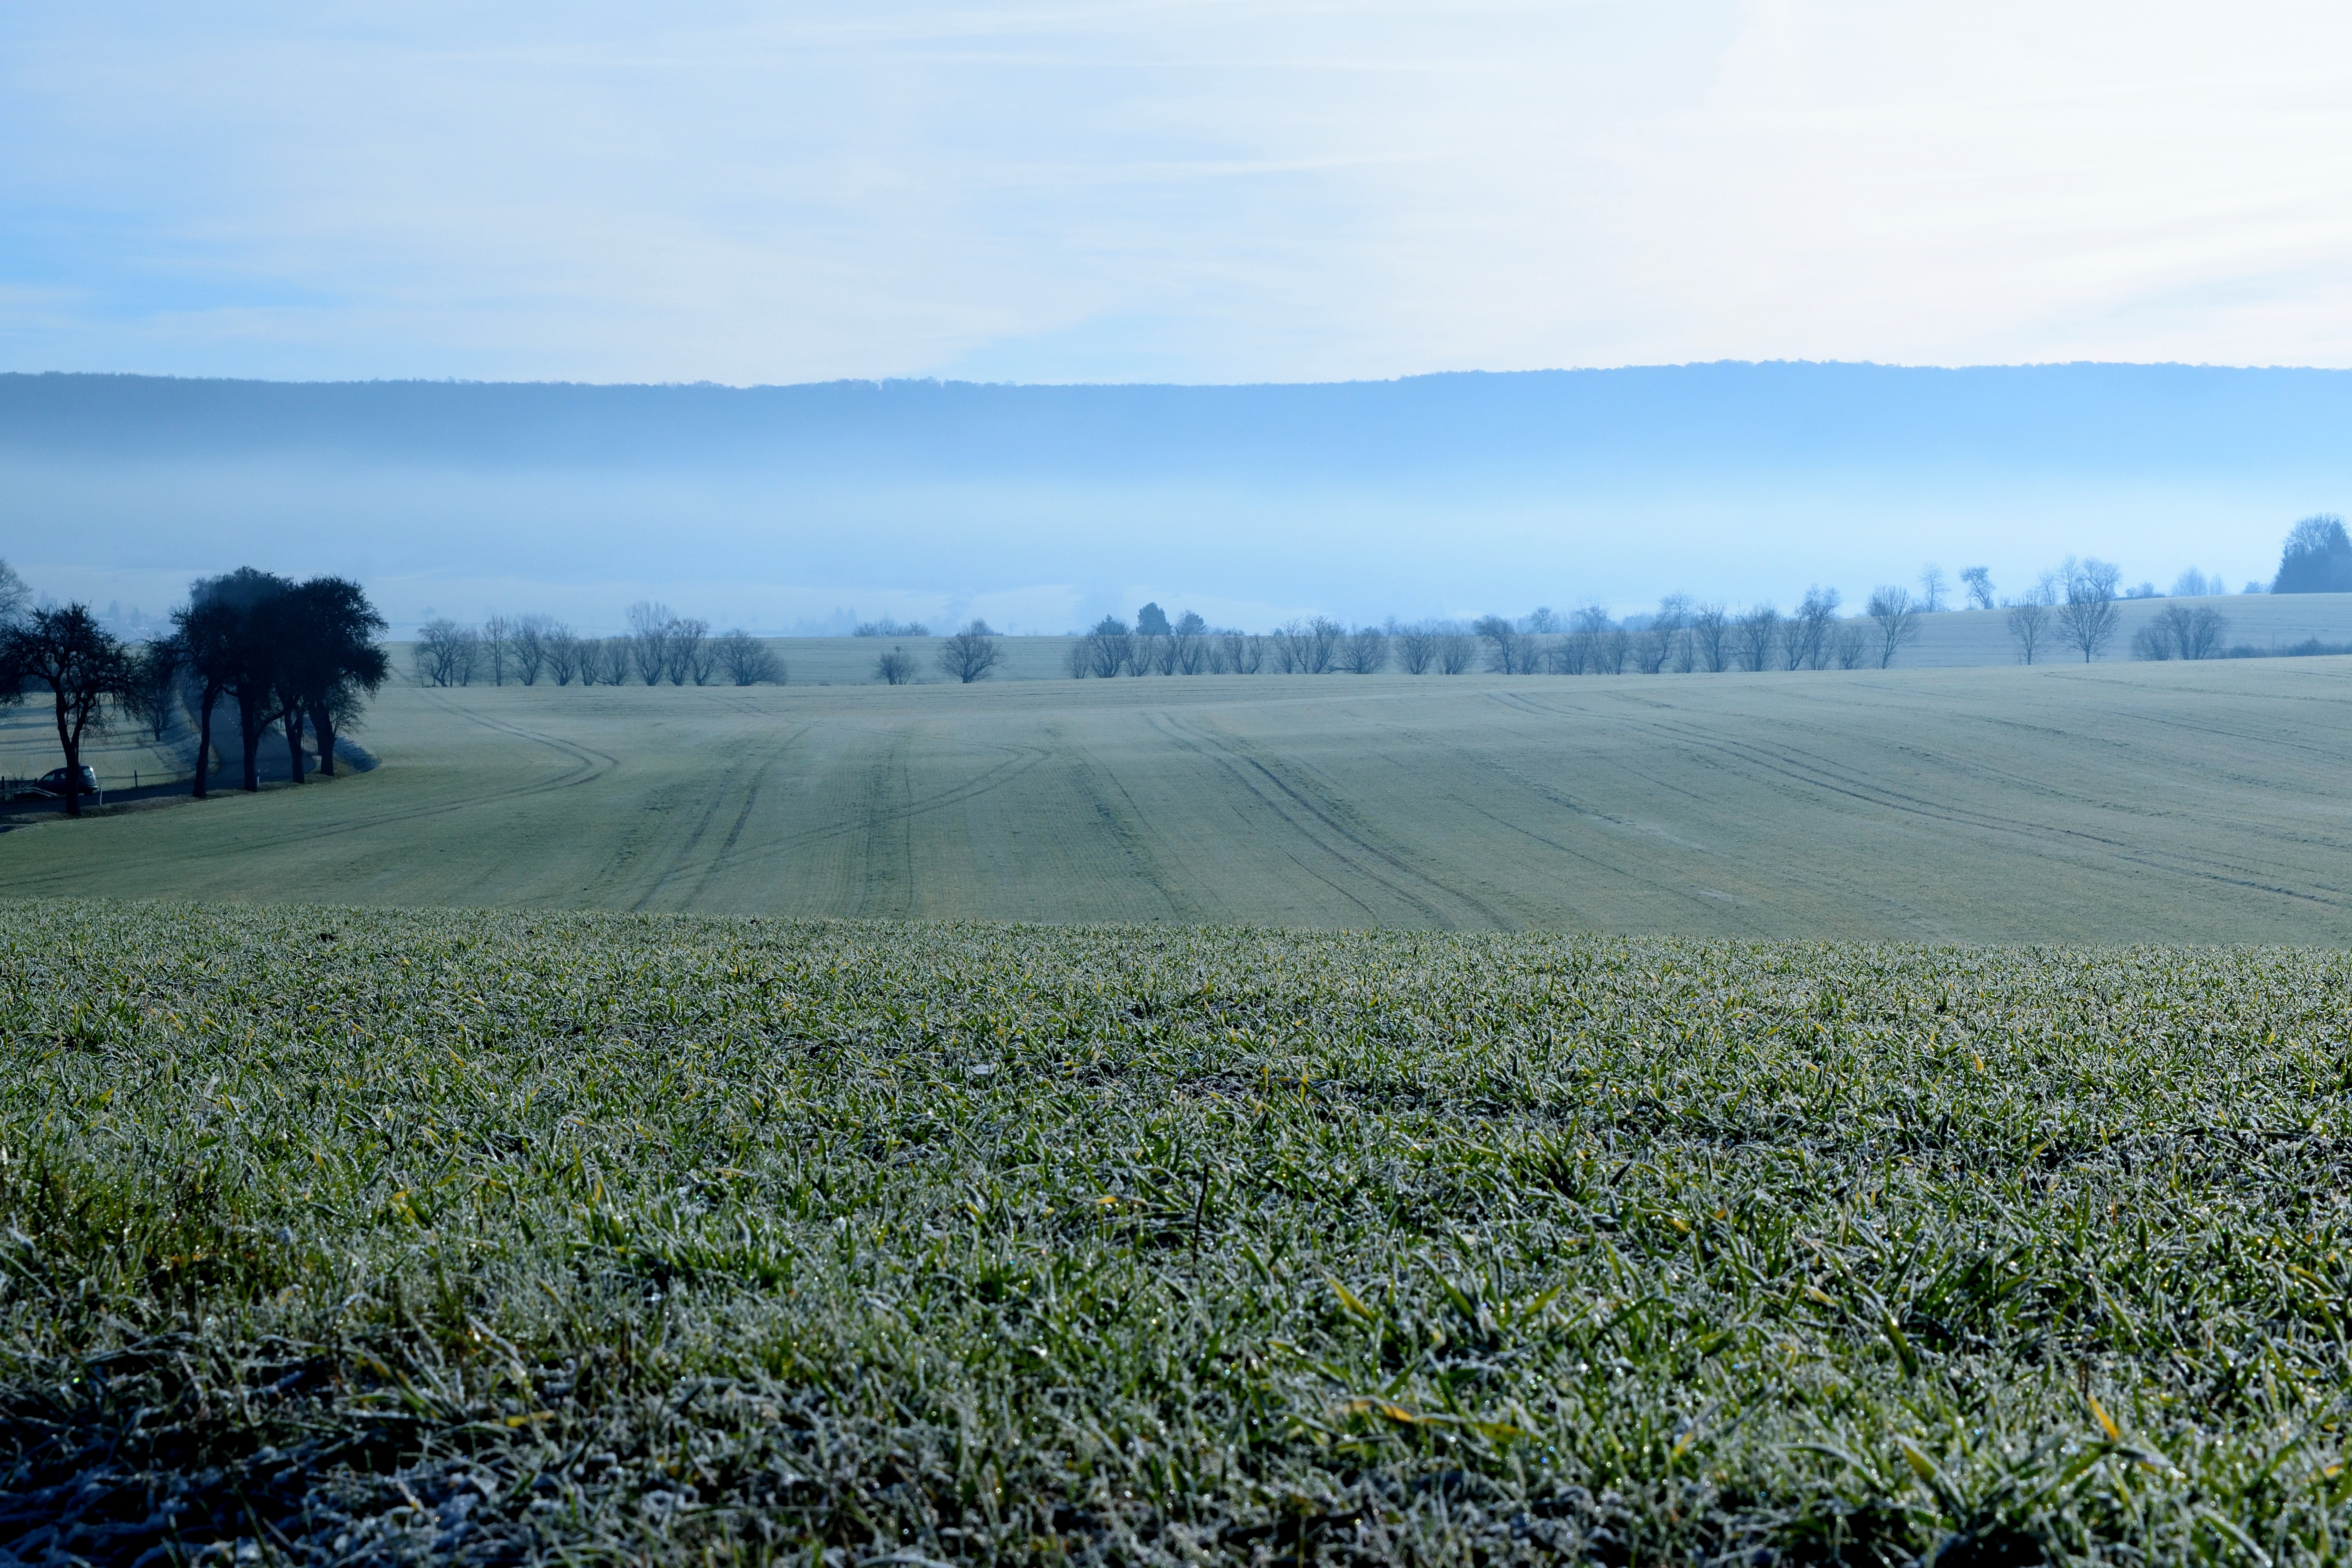
landscape, nature, grass, horizon, mountain, cold, cloud, plant, sky, field, farm, meadow, prairie, morning, hill, flower, frost, crop, pasture, frozen, agriculture, plain, grassland, wetland, plantation, plateau, habitat, ecosystem, brassica, hoarfrost, steppe, arable, rural area, natural environment, atmospheric phenomenon, grass family